Jim Cliffe

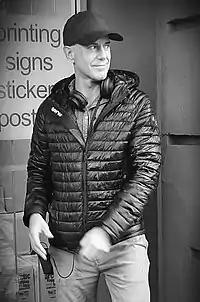
Jim Cliffe directing "The Loving Spoonful" (2022).

Jim Cliffe is a Canadian writer, director and artist, with a professional background in illustration and animation. His first feature, "Donovan's Echo", was released in 2012.